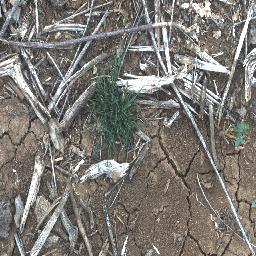
Label: negative